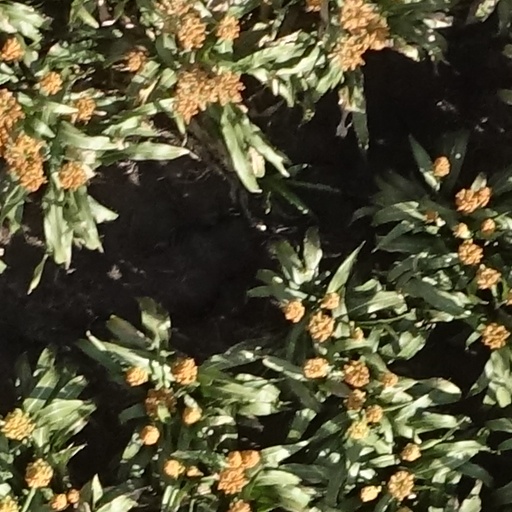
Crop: sorghum